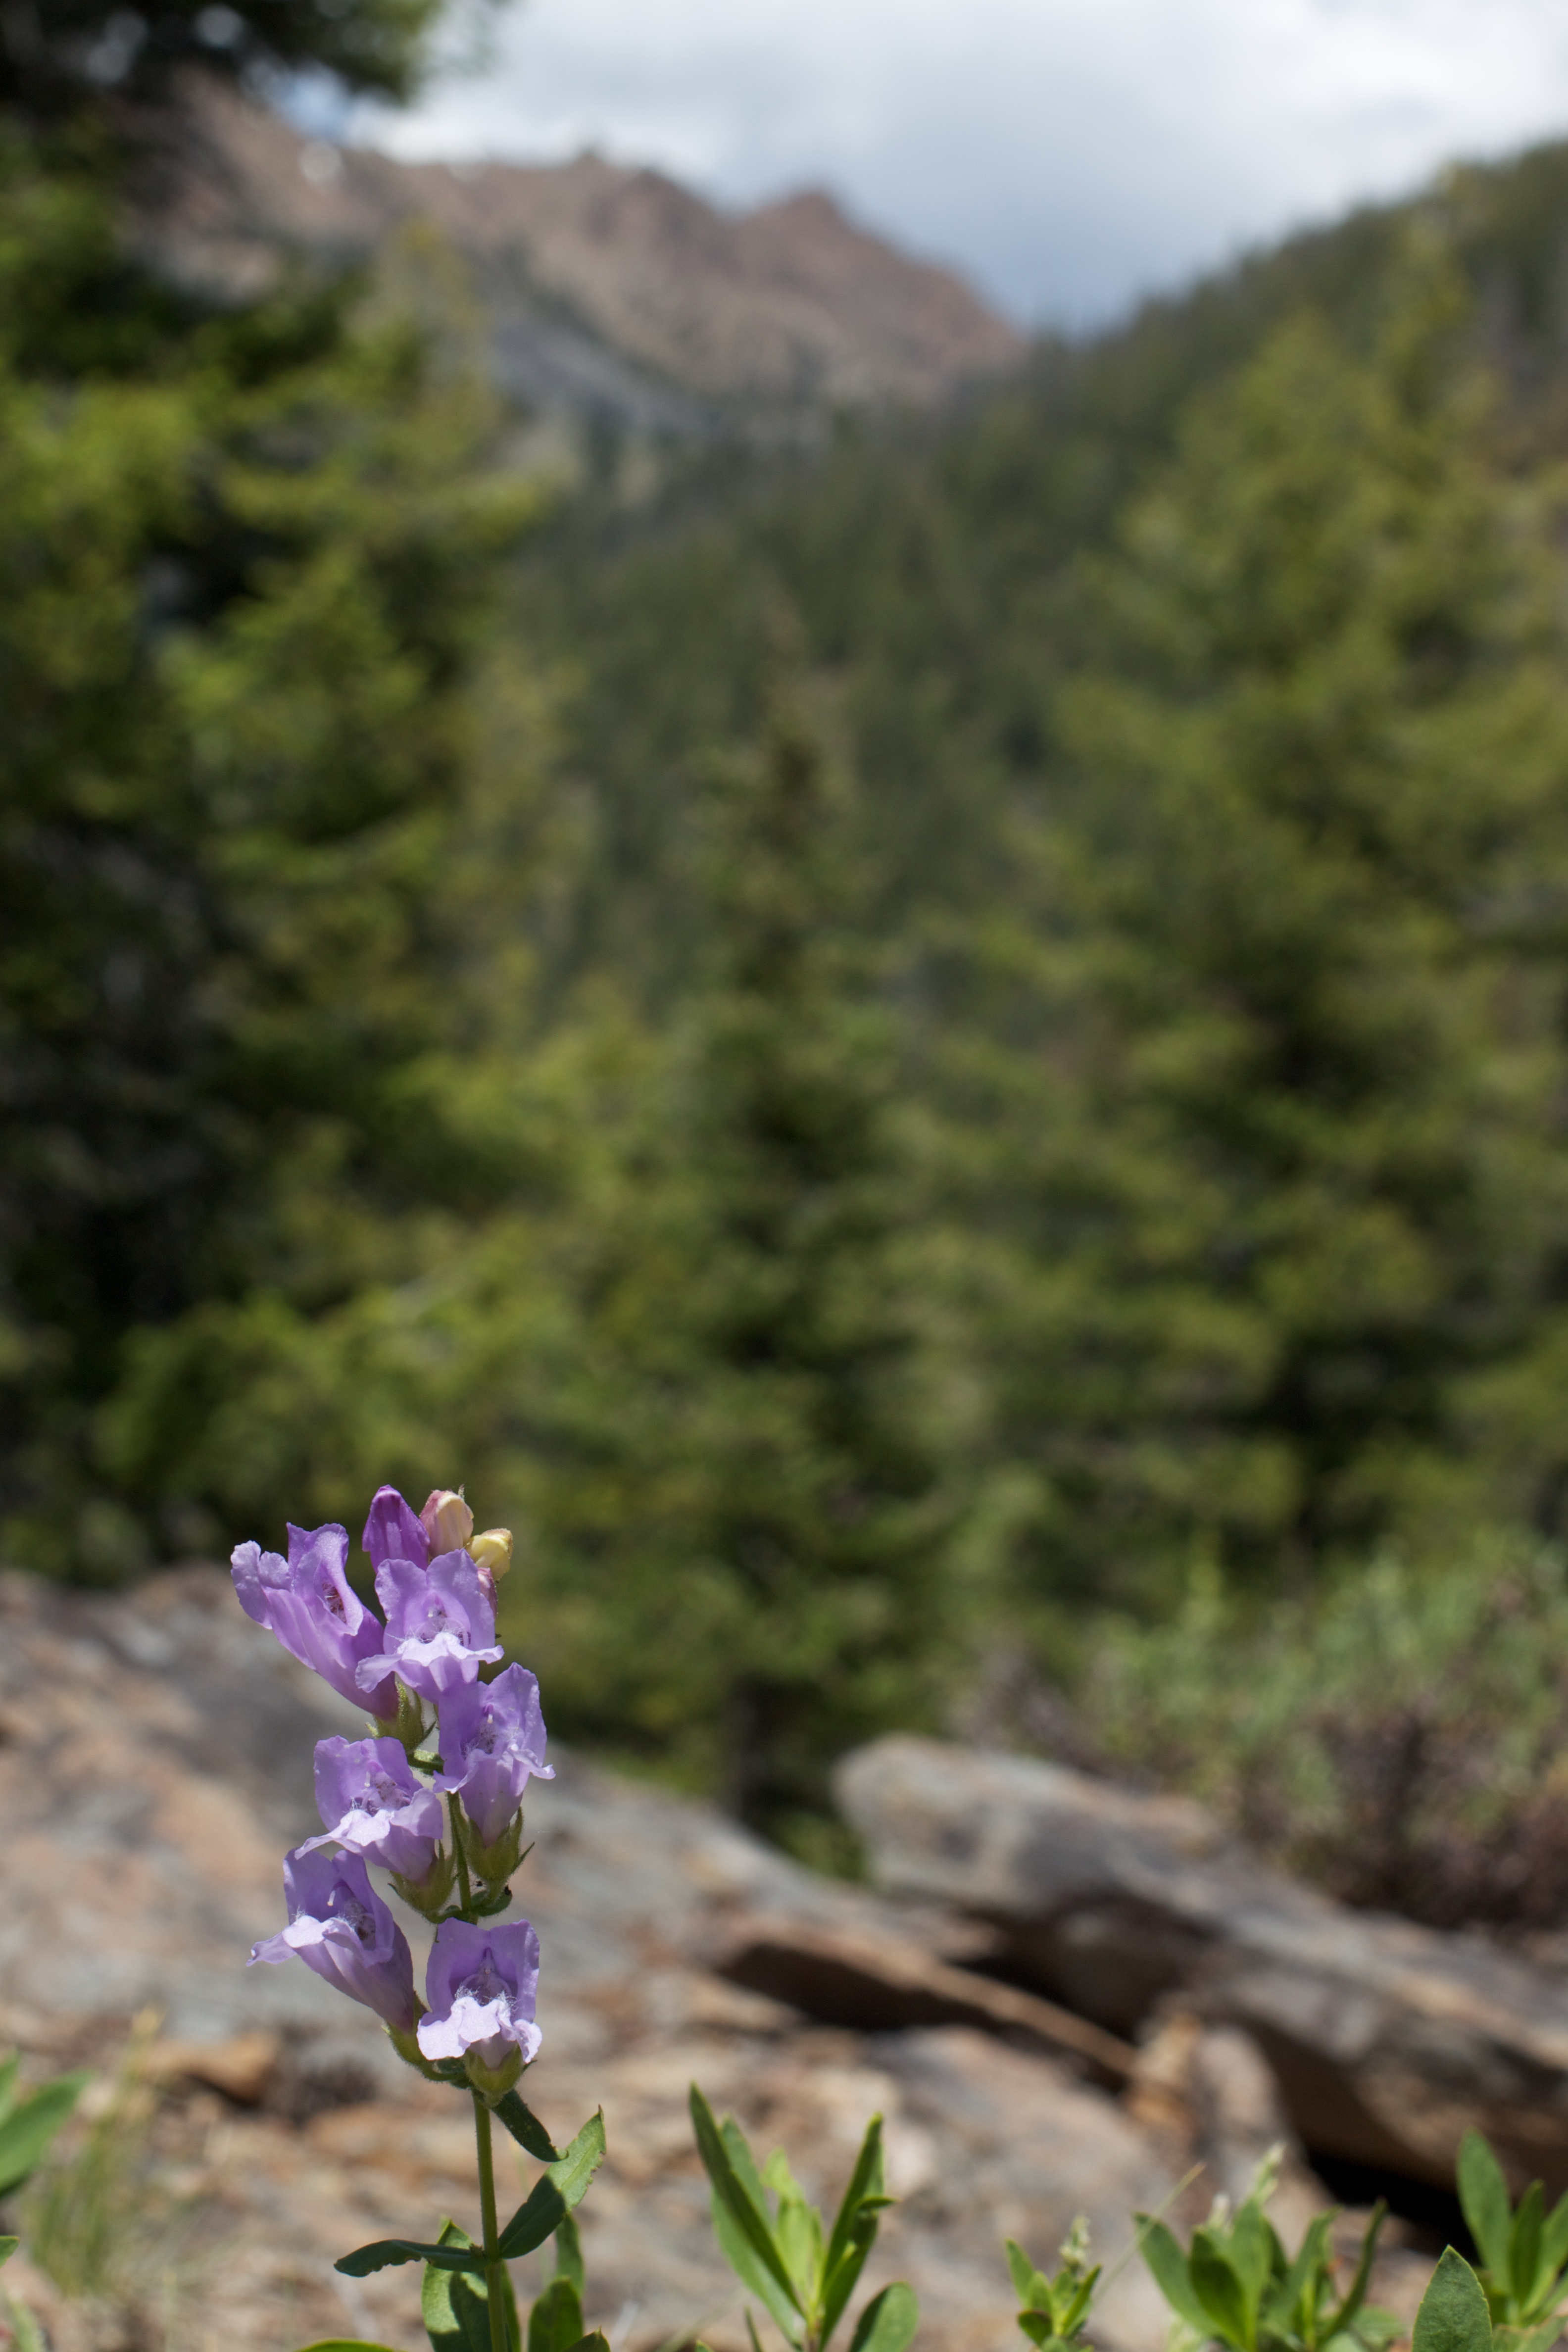
tree, nature, forest, wilderness, mountain, plant, trail, meadow, flower, mountain range, botany, flora, ridge, wildflower, plateau, woodland, odyssey, idaho, ecosystem, mountainous landforms, land plant